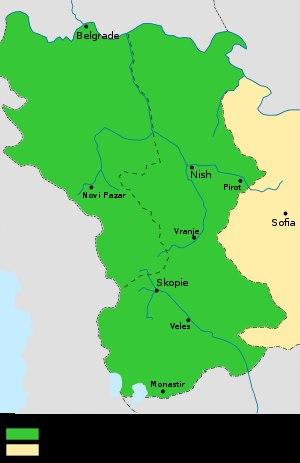
Pendant la Première Guerre mondiale, le royaume de Serbie est envahi en octobre 1915 par les puissances centrales. Une fois la conquête achevée en novembre, le territoire serbe est partagé entre l'Autriche-Hongrie et la Bulgarie, chacun des deux alliés poursuivant ses objectifs propres en Serbie, tandis que le Reich, principal soutien de la Triple alliance, espère contrôler les ressources naturelles du pays dans le cadre de ses projets de constitution d'un vaste espace économique centreuropéen. Dans ce cadre, la partition de la Serbie en deux zones d'occupation est pensée comme provisoire par les puissances centrales.
Dès le déclenchement du premier conflit mondial, le royaume de Bulgarie, proche de puissances centrales, est courtisé par les deux alliances qui s'opposent dans le conflit. Faisant monter les enchères, le royaume entre dans le conflit le 5 octobre 1915 aux côtés de l'Autriche-Hongrie, de l'Allemagne et de l'Empire ottoman. Les troupes du royaume participent à l'écrasement de la Serbie et de la Roumanie et occupent le nord de la Grèce, parvenant rapidement à réaliser les buts assignés à la guerre par le gouvernement de Ferdinand Iᵉʳ. Engagées ensuite face aux troupes alliées déployées à Salonique, les troupes bulgares s'enlisent dans une fastidieuse guerre de positions, guerre d'usure qui épuise le pays. En septembre 1918, les divisions bulgares épuisées et sous-ravitaillées ne peuvent s'opposer efficacement à la percée alliée dans le secteur de Doiran, poussant le gouvernement à demander la cessation des hostilités. Dans les mois qui suivent, après une courte guerre civile, la paix est définitivement signée à Neuilly, en région parisienne, le 27 novembre 1919.